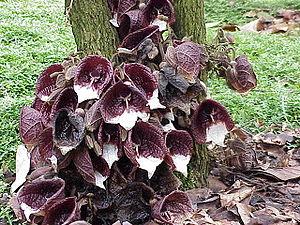
La famille des Aristolochiaceae regroupe des plantes dicotylédones ; elle est de divergence ancienne.